Johnny Isakson

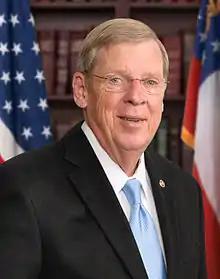
Isakson in 2014

When compared to his Republican peers in the Senate, Isakson was close to center of his party; he was neither significantly more conservative nor liberal than his peers.